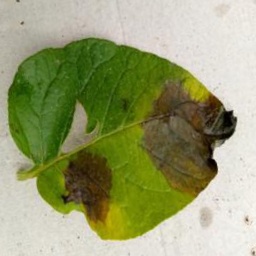
Etiqueta: Late Blight